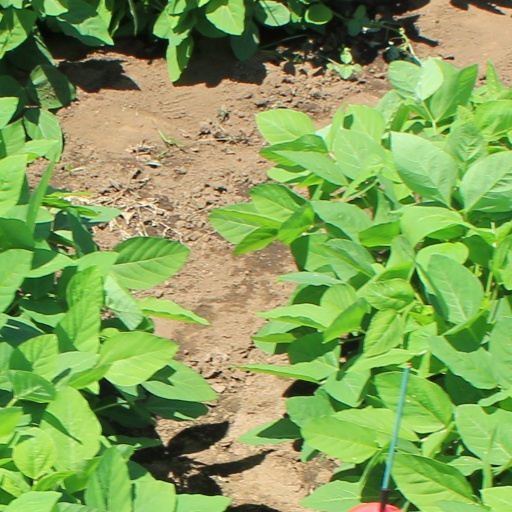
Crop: soybean